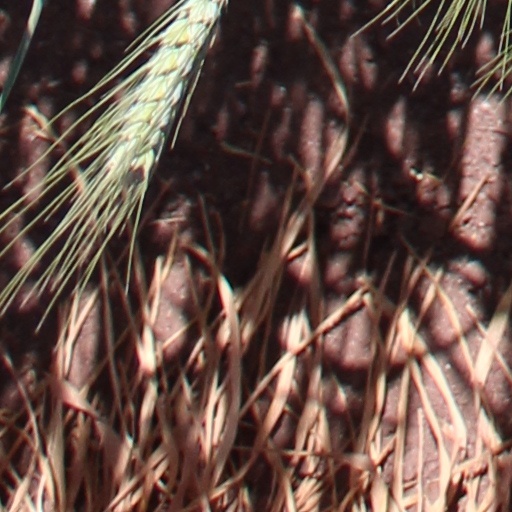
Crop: wheat